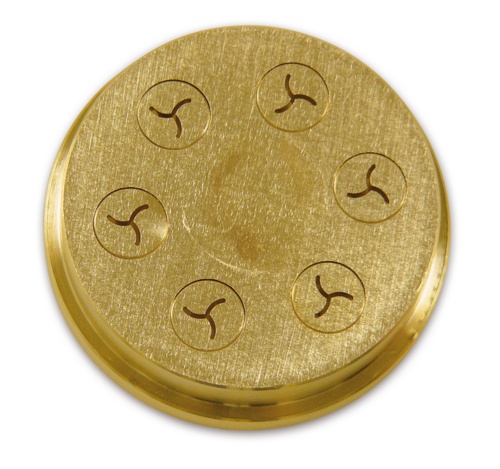
Sirman 28183240 Pasta Die
Sirman 28183240 Pasta Die - #240 Fusilli Introducing the Sirman 28183240 Pasta Die, a premium accessory designed for the discerning culinary professional seeking to elevate their pasta-making capabilities. Specifically crafted for use with the Orchestra 10 2V pasta machine, this die allows chefs to create perfectly shaped Fusilli pasta with a diameter of 8.4mm, ensuring consistent quality and texture with every batch. Whether you operate a bustling restaurant, a gourmet catering service, or a high-performance commercial kitchen, the Sirman Pasta Die is an essential addition to your kitchen equipment. Engineered with precision, this pasta die is constructed from high-quality materials that promise durability and long-lasting performance, making it an ideal choice for professional settings where reliability is a must. Key Features: Professional-Grade Construction: Made from robust materials, this pasta die is designed to withstand the rigors of continuous use in high-demand environments. Precision Engineering: Achieve uniform 8.4mm Fusilli pasta with ease, ensuring each piece maintains the perfect spiral shape for optimal sauce adherence. Compatibility: Exclusively designed for the Orchestra 10 2V machine, offering seamless integration and effortless pasta production. Versatile Application: Ideal for use in commercial kitchens, restaurants, and catering services where high-quality pasta is a staple. Energy Efficient: Enhance your kitchen’s efficiency by producing large quantities of pasta with minimal energy consumption. The Sirman 28183240 Pasta Die is not just an accessory; it's an investment in quality and efficiency, ensuring your establishment delivers authentic, artisanal Fusilli pasta that keeps customers coming back for more. Optimize your pasta production and streamline your kitchen operations with this high-performance appliance designed for the culinary elite. Enhance your restaurant equipment lineup with the unparalleled quality and performance of Sirman, a trusted name in commercial kitchen equipment. Order the #240 Fusilli Pasta Die today and experience the difference in every dish.
Brand: Sirman
Category: Home & Garden > Kitchen & Dining > Kitchen Appliance Accessories > Pasta Maker Accessories > Shaping Attachments